Albany, California

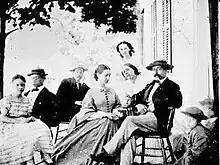
Albany and much of the East Bay was part of Rancho San Antonio, granted to the Peralta family in 1820.

In 1908, a group of local women protested the dumping of Berkeley garbage in their community. Armed with two shotguns and a twenty-two-caliber rifle, they confronted the drivers of the wagons near what is now the corner of San Pablo Avenue and Buchanan Street. The women told the drivers of the horse-drawn garbage wagons to go home, which they did quickly and without complaint. Shortly thereafter, the residents of the town voted to incorporate as the City of Ocean View.